Shannon Walker

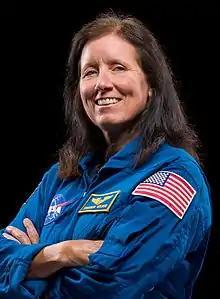
Walker in 2020

Shannon Walker (born June 4, 1965) is an American physicist and a former NASA astronaut selected in 2004. She launched on her first mission into space on June 25, 2010, onboard Soyuz TMA-19 and spent over 163 days in space.